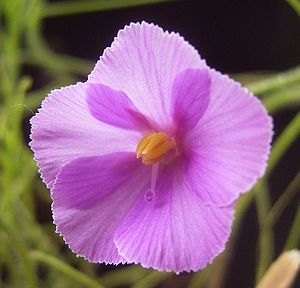
Byblidaceae
Byblis filifolia
Byblidaceae er en familie inden for planteriget, der kun har én slægt, som er udbredt i det nordlige Australien og på Ny Guinea. Familien består af stauder eller enårige urter med smalle, linjeformede blade, som er dækket af kirtler. De største af dem kan ses med det blotte øje og ligner små parasoller. De regelmæssige blomster sidder i bladhjørnerne. De har kronblade, der er ganske let sammenvoksede ved grunden.